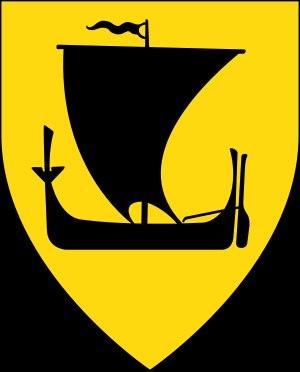
Un bateau de Nordland est un type de bateau de pêche utilisé depuis le moyen-âge dans les comtés du nord du Nordland, du Troms et du Finnmark en Norvège.